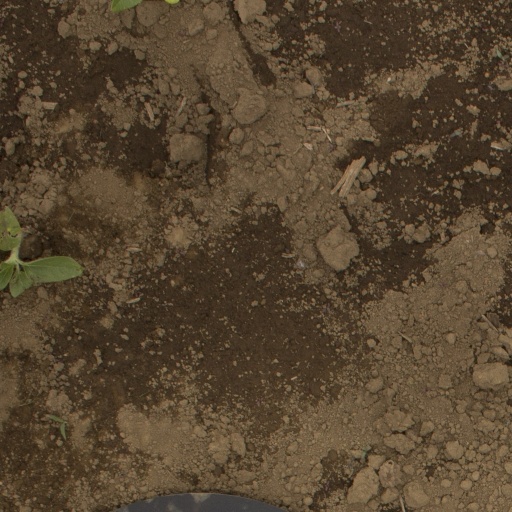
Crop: Jerusalem artichoke